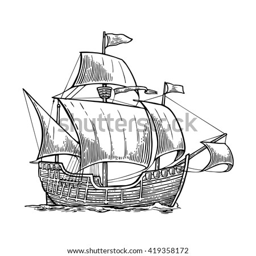
sailing ship floating on the sea waves .